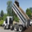
Label: truck